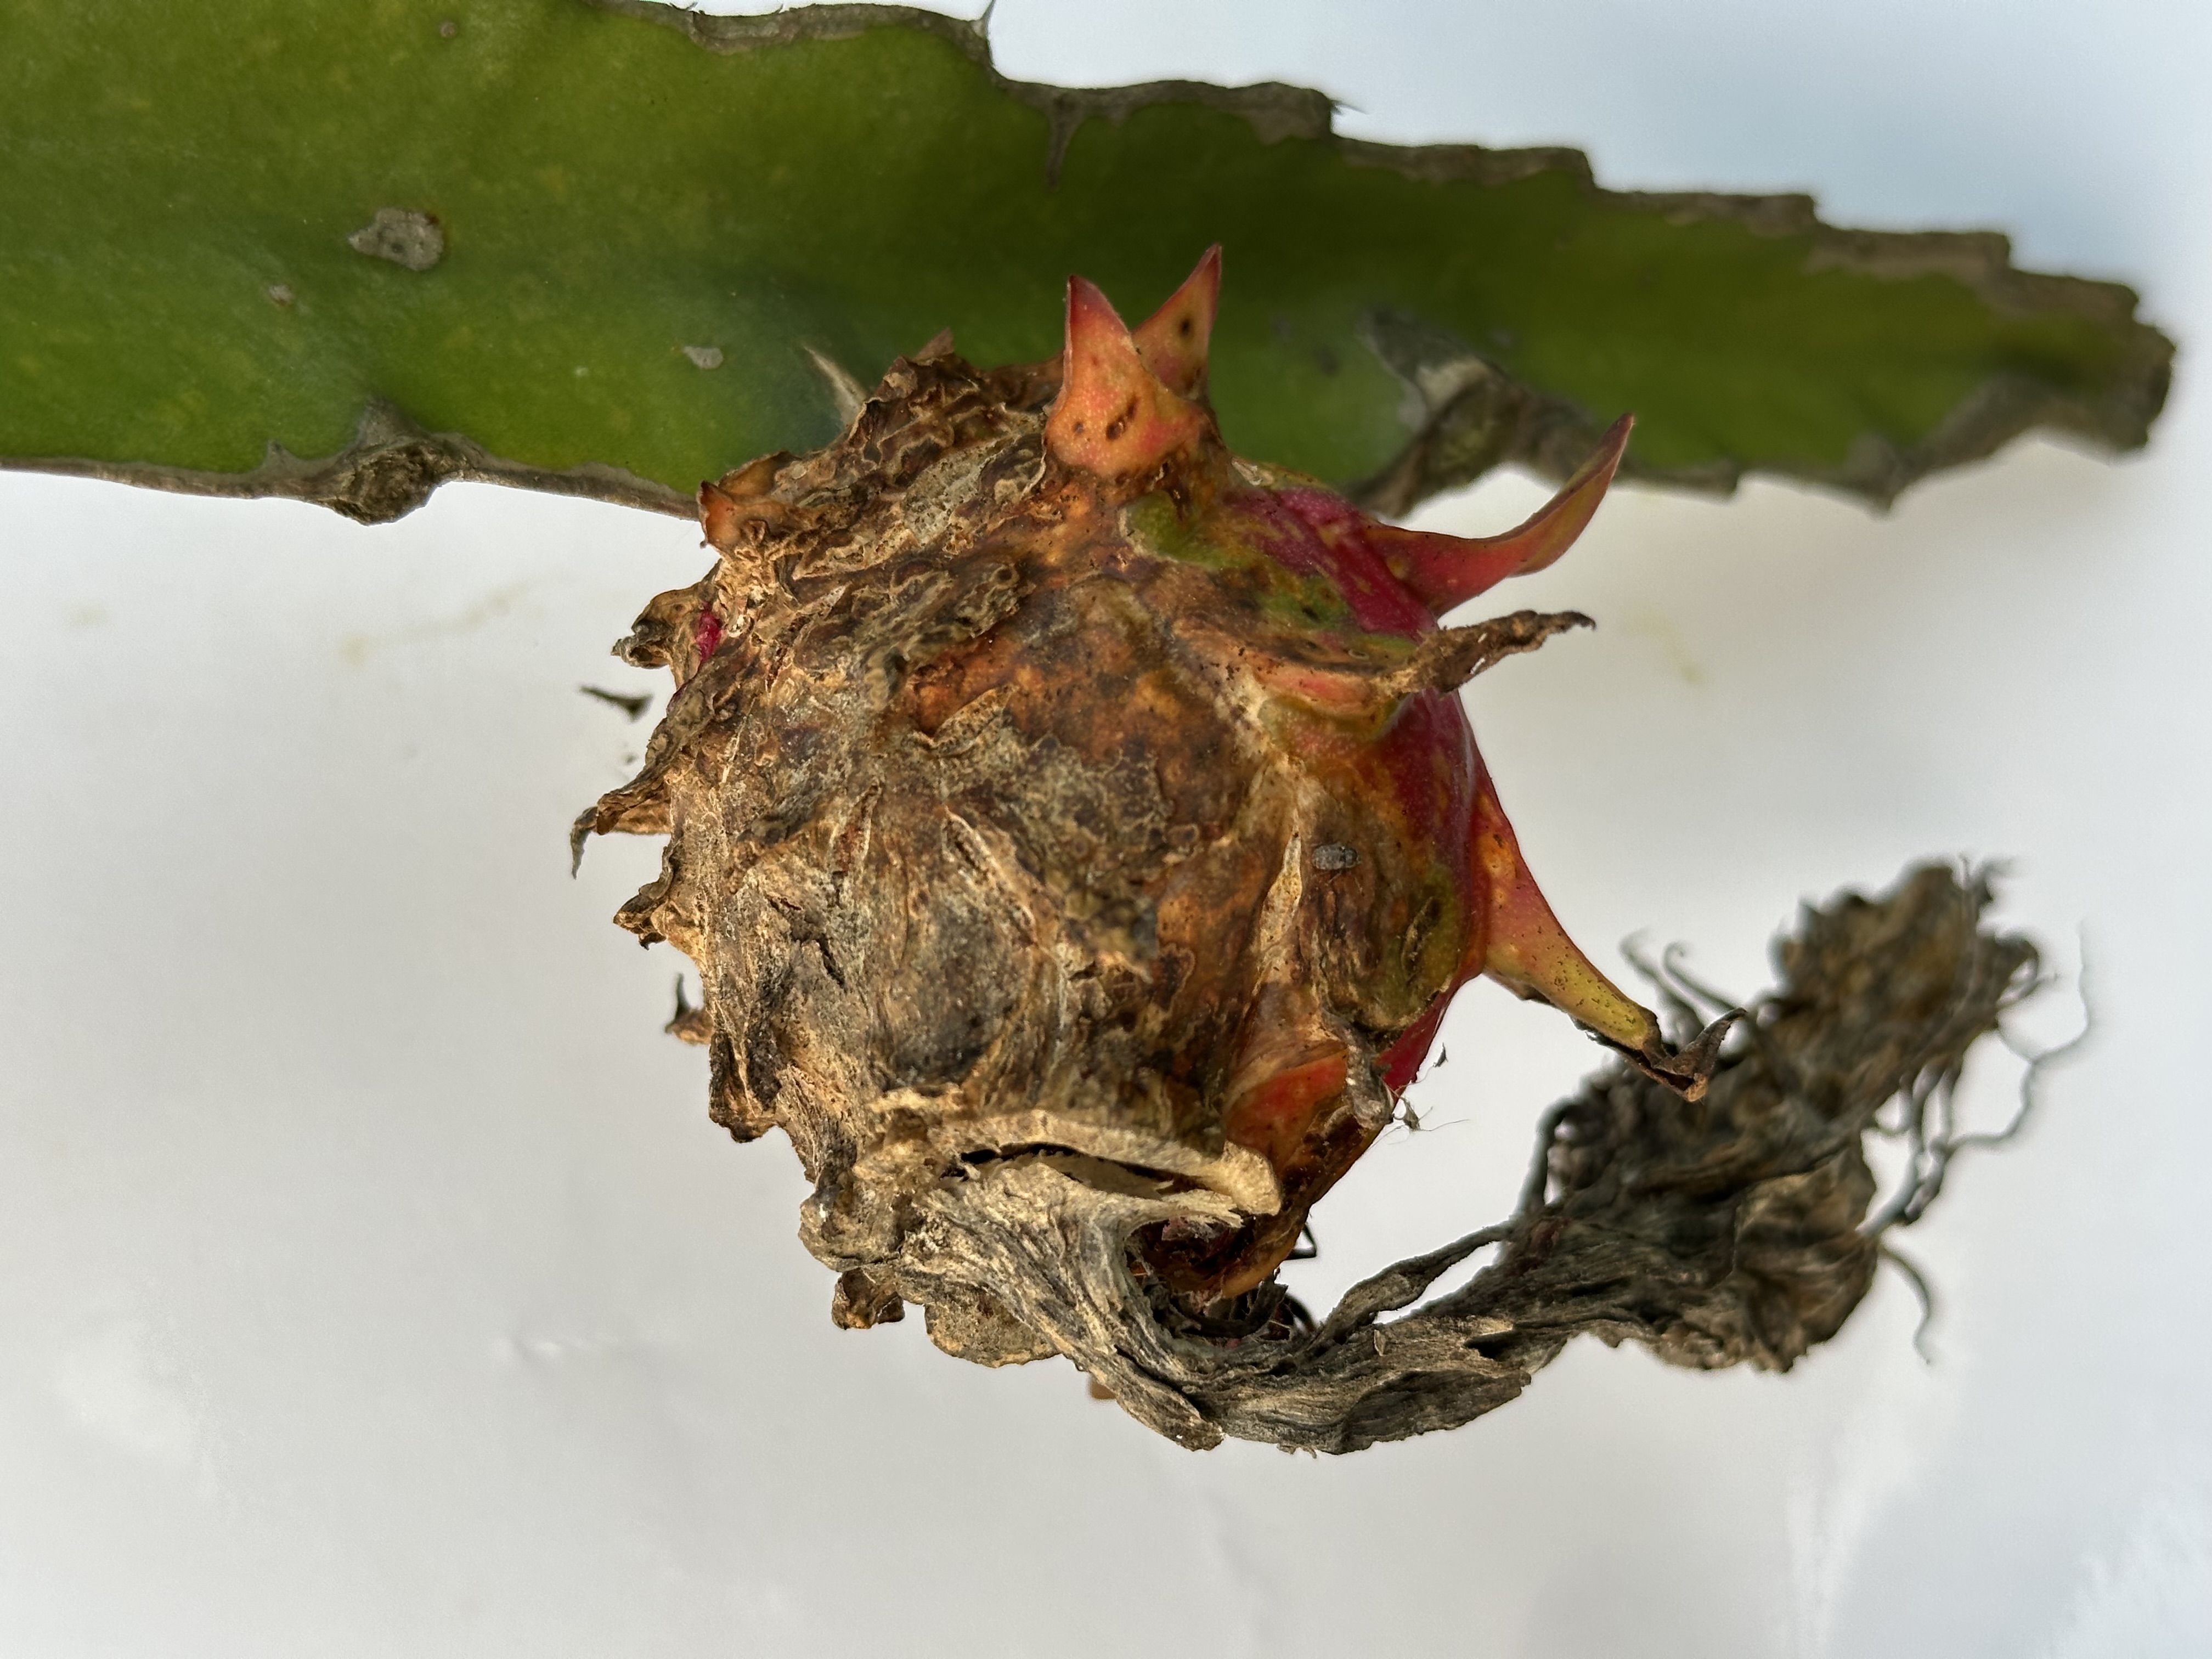
Label: Bad fruit